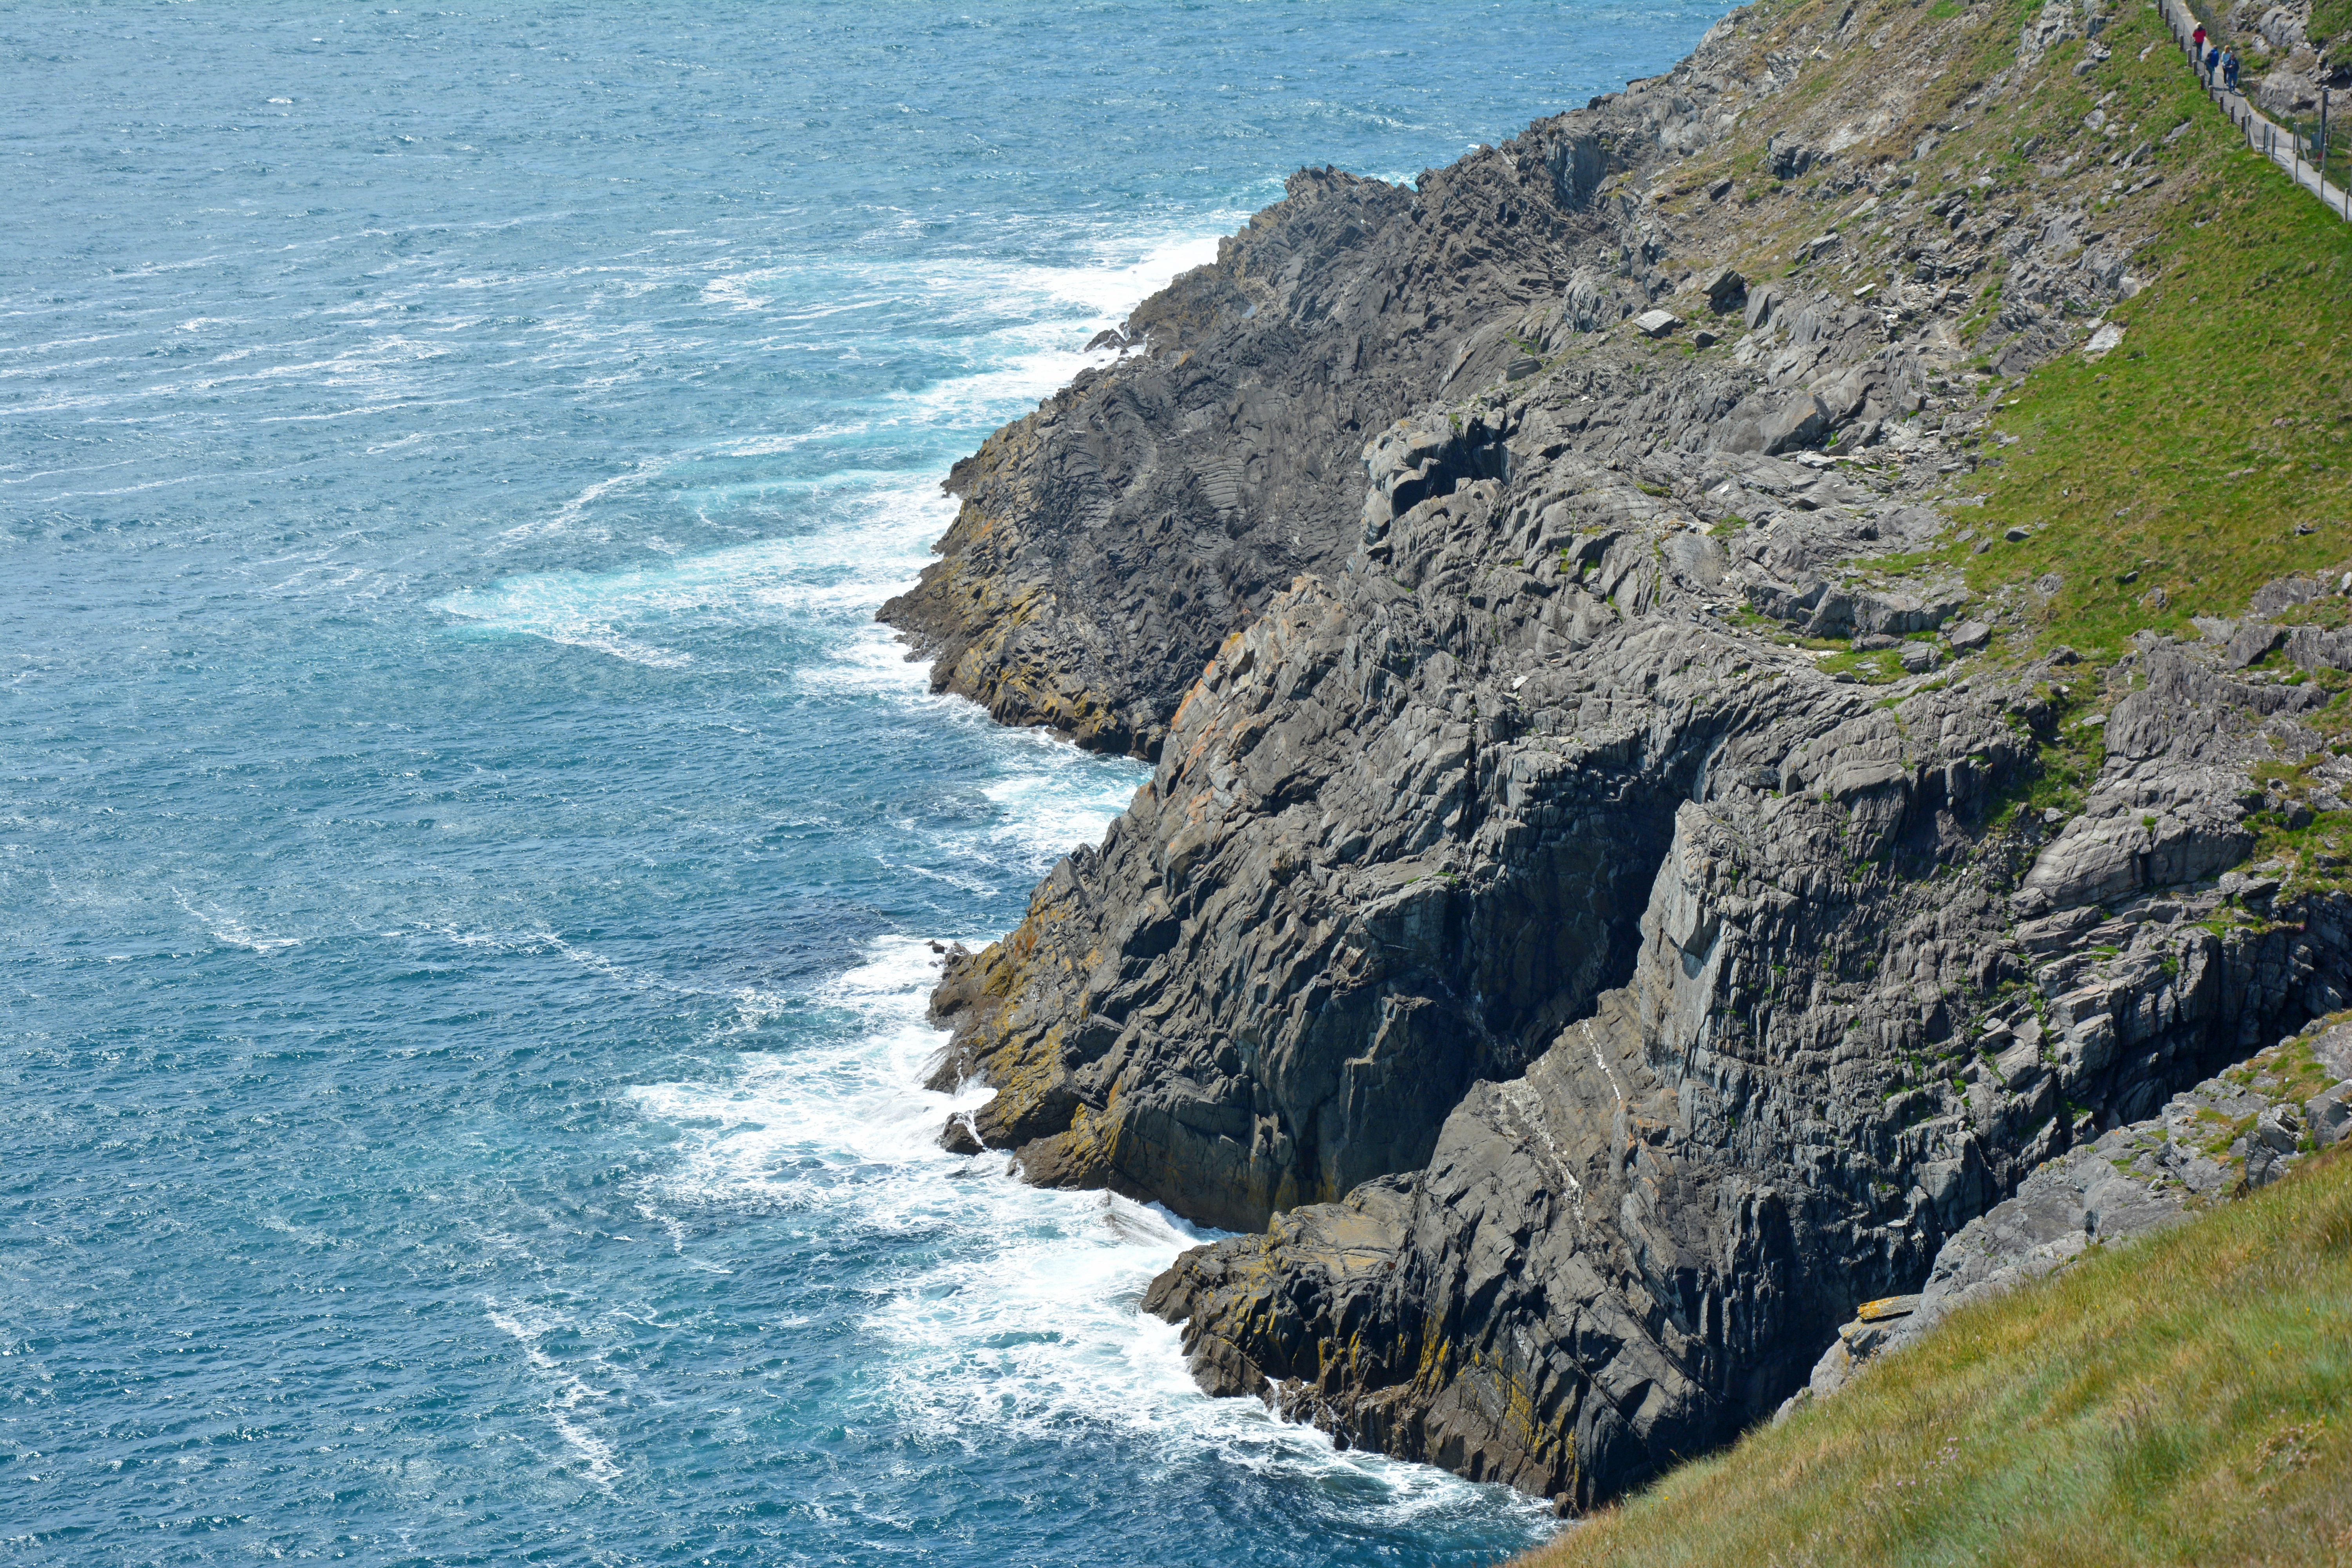
sea, coast, rock, ocean, shore, wave, lake, cliff, cove, bay, fjord, terrain, body of water, crash, bluff, cliffs, outlook, ireland, atlantic, cape, islet, landform, abyss, steep slope, county cork, mizen head, steilkueste, geographical feature, wind wave, promontory